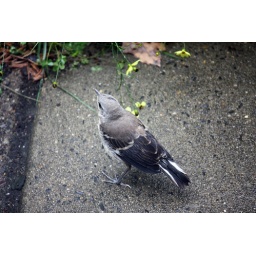
baby mockingbird, colored in sepia brown and grays, just like the wet sidewalk